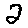
Label: 2